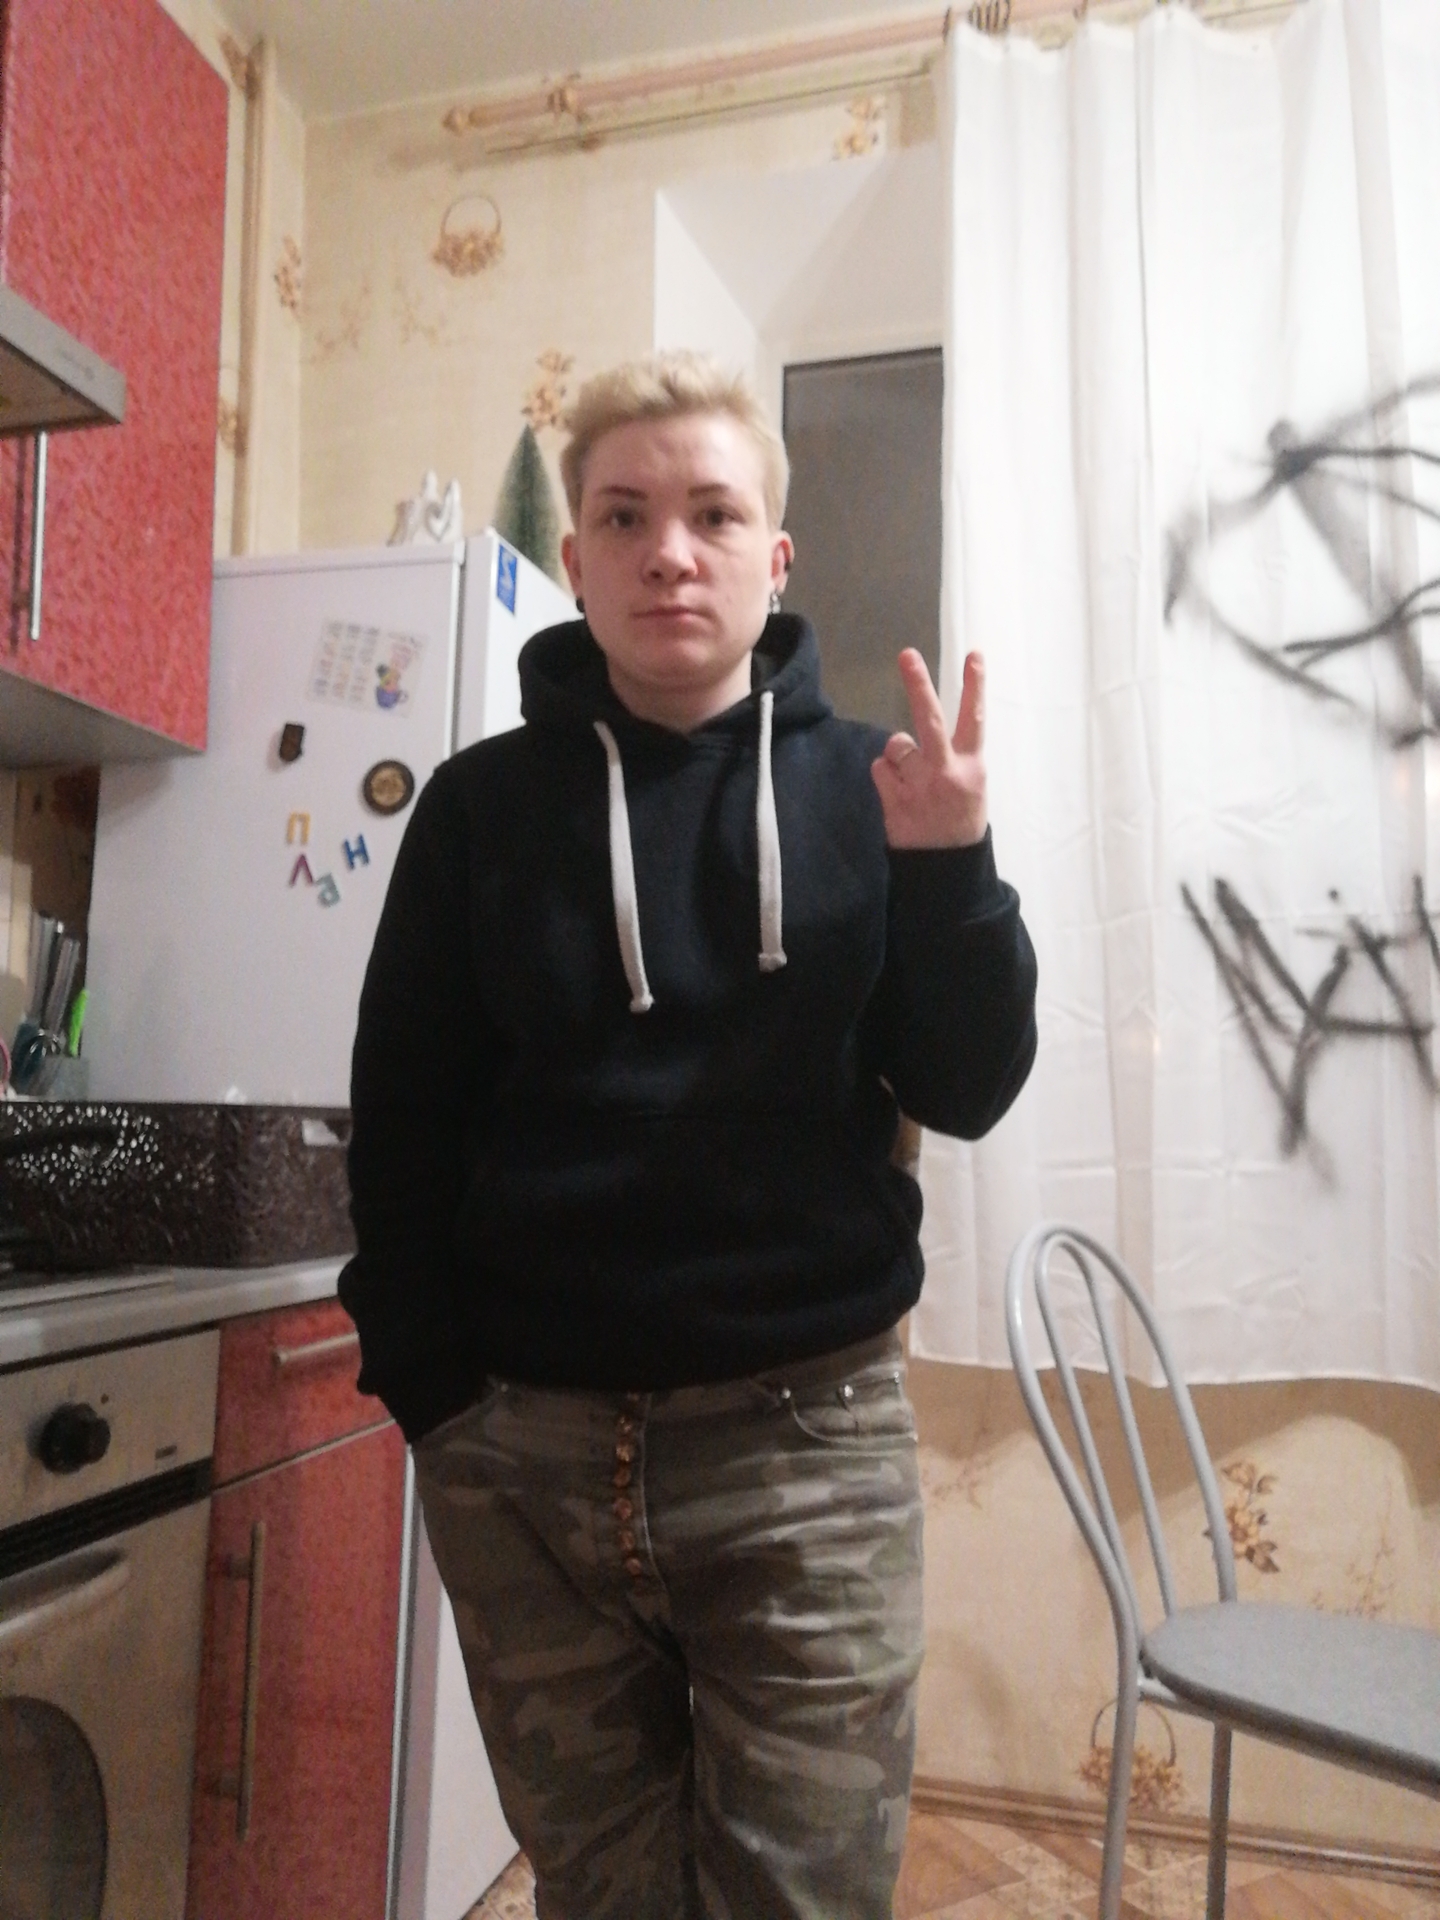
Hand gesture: peace_inverted